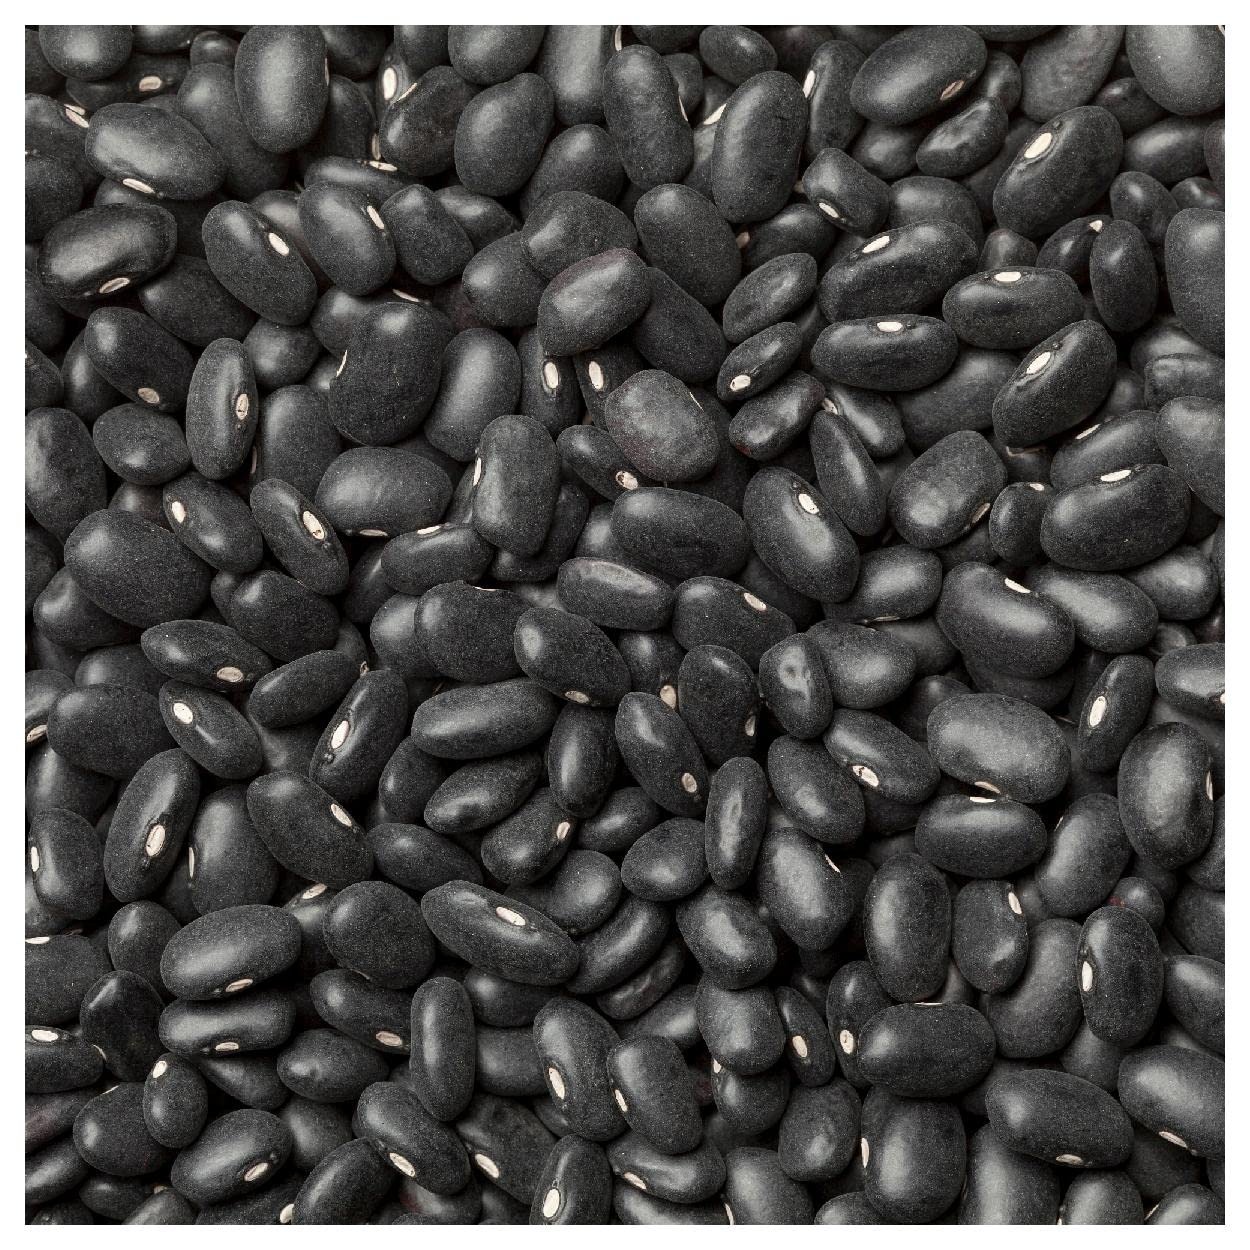
Item Name: Everwilde Farms - 1 Lb Black Turtle Dry Bean Seeds - Gold Vault
Bullet Point 1: First Quality Non-GMO Dry Bean Seeds – Current Lab Test Data Shown on Packet
Bullet Point 2: Exclusive Gold Vault Packaging – Provides 3X Longer Storage than Paper or Plastic with Triple Layer Mylar Gold Foil.
Bullet Point 3: Resealable/Reusable Zipper Bag – Perfect for Storing Excess Seeds
Bullet Point 4: Bulk Seed is Excellent for Immediate Planting or for Long Term Storage as an Emergency Seed Vault
Bullet Point 5: Detailed Planting Instructions on Back – Online Info also available via QR Code
Product Description: Black Turtle is a classic soup bean, that can be stored well. This hardy bush type has excellent disease resistance and does well even in drought and heat. The beans can eaten green when young, but they are better as a dry shell bean. These seeds are jet black and will mature in about 90 days.
Value: 1.0
Unit: Count

Price: 12